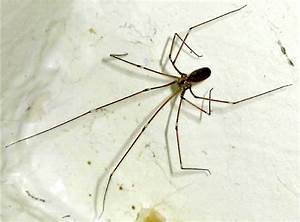
Label: spider